Yu-Gi-Oh!

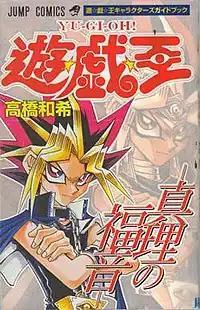
The "Gospel of Truth" series guide for the manga

An art book titled, was illustrated by Kazuki Takahashi under the Studio Dice label. The art book was released on December 16, 2011, and contains a number of illustrations done for the releases of the manga, compilations of color illustrations found in the manga, and brand new art drawn for the book. It also contains pictures by Takahashi used for cards with the anniversary layout, pictures he has posted on his website and a number of other original illustrations. Udon Press published an English version, translated by Caleb D. Cook.